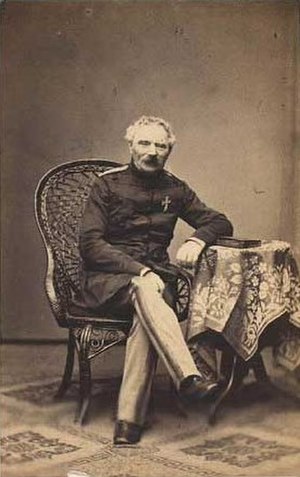
Oluf Krabbe (general)
Ole "Oluf" Krabbe var en dansk officer, bror til Carl Frederik Krabbe.